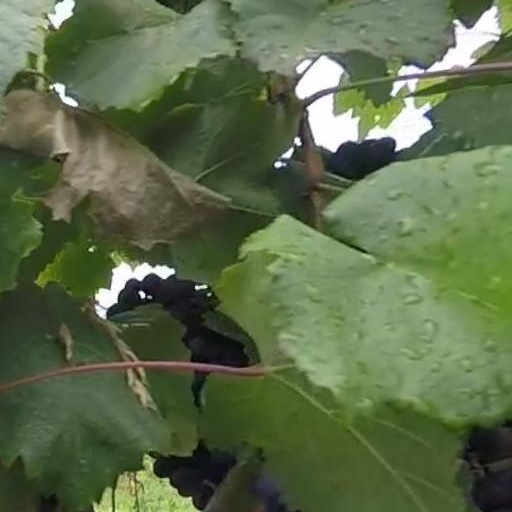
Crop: grape